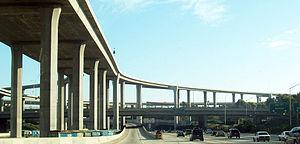
L'échangeur Judge Harry Pregerson est un important échangeur routier situé près de West Athens et de Watts dans la banlieue de Los Angeles, en Californie. Il permet le passage de l'I-105 à l'I-110 et vice-versa.
Un carrefour routier est au sens propre la zone comprise à l’intérieur du prolongement des bordures de deux chaussées qui se coupent à angle droit ou presque droit. Plus généralement il s’agit de la zone dans laquelle des véhicules se déplaçant sur des routes différentes qui se coupent à angle quelconque, peuvent se rencontrer.